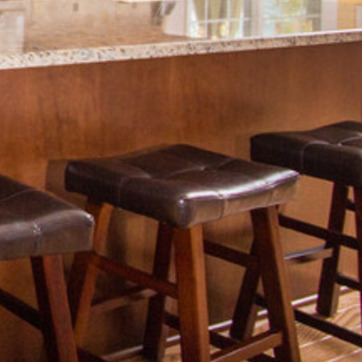
Material: leather